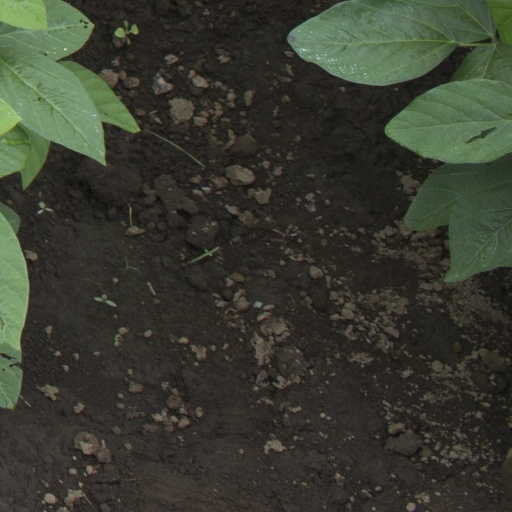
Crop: soybean